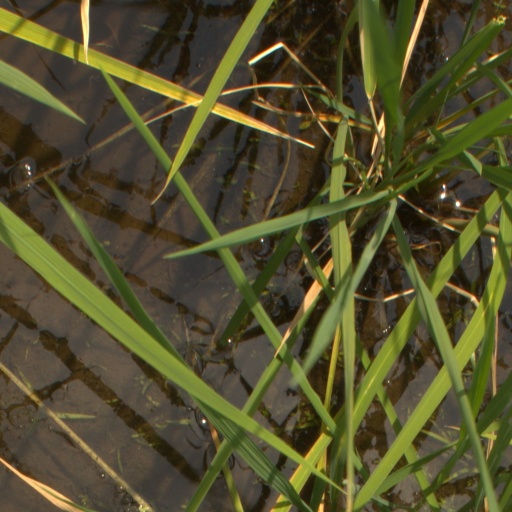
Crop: rice